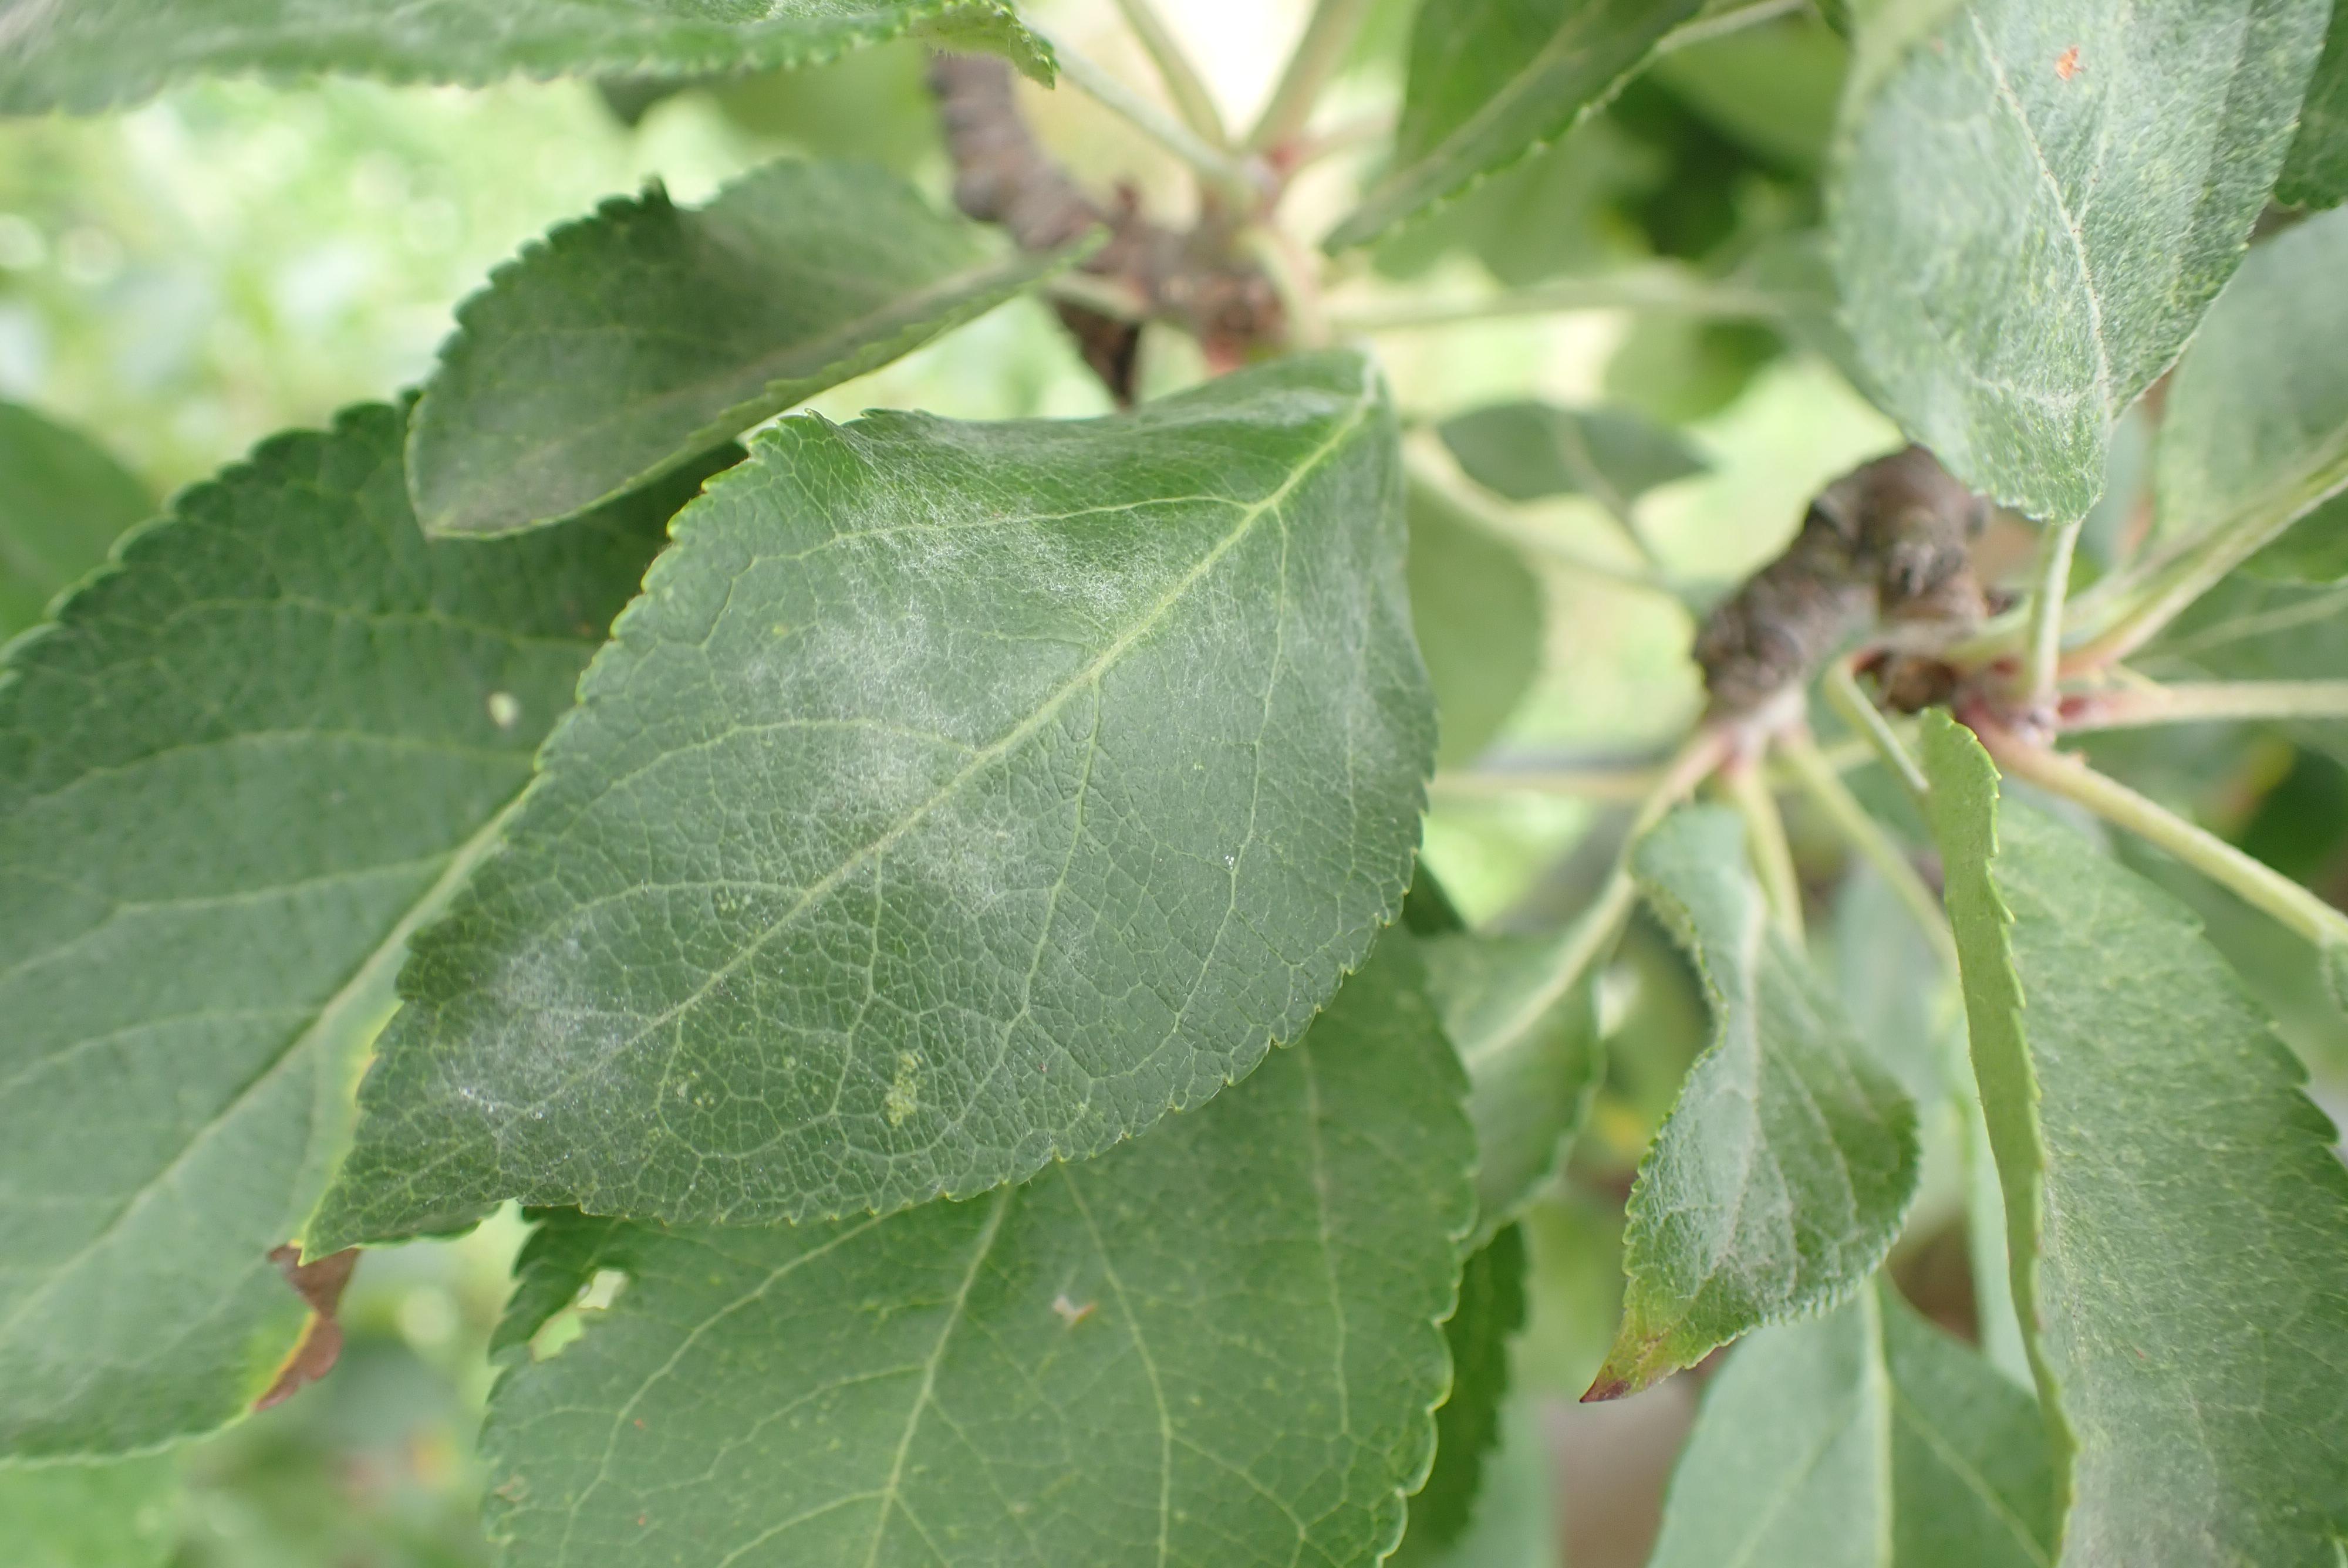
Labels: powdery_mildew